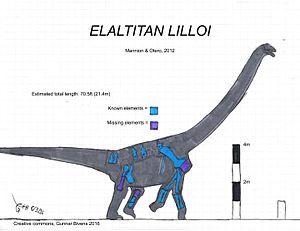
Elaltitan est un genre éteint de très grands dinosaures sauropodes, un titanosaure du Crétacé supérieur ayant vécu dans ce qui est aujourd’hui l'Argentine.